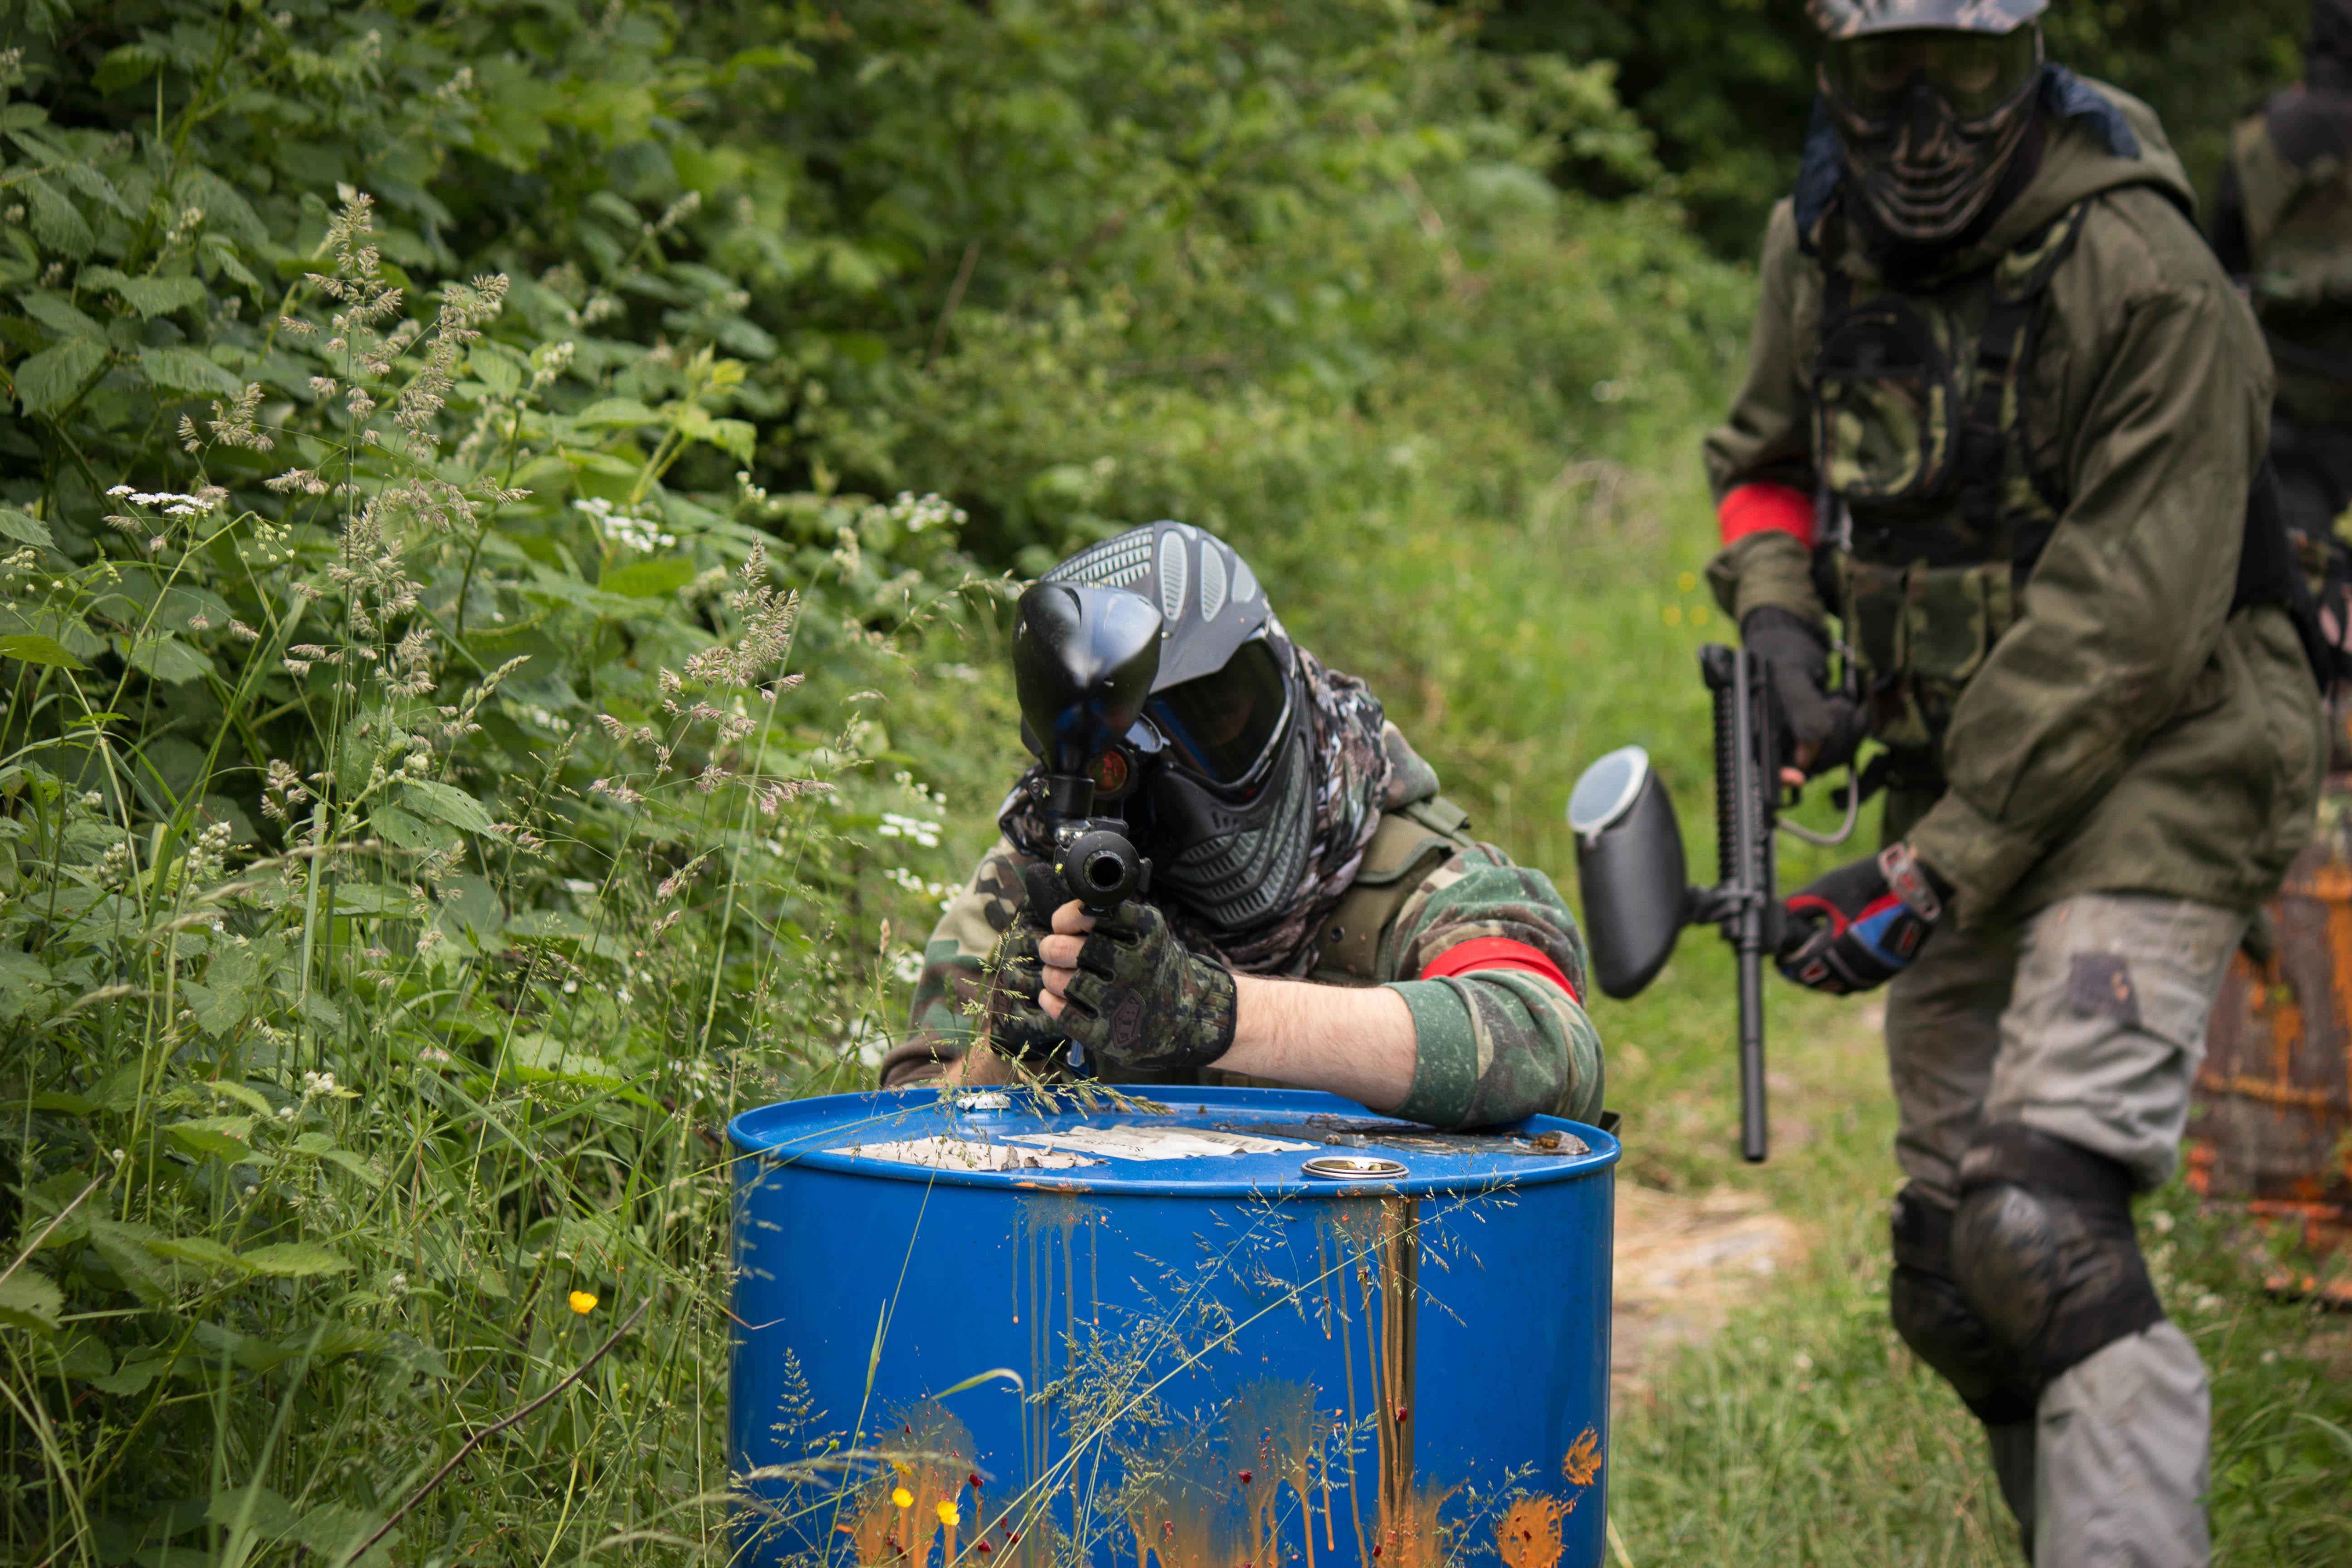
wood, game, recreation, shooting, sports, games, paintball, skirmish, team sport, combat sport, outdoor recreation, contact sport, shooting sport